2021–2023 Eswatini protests

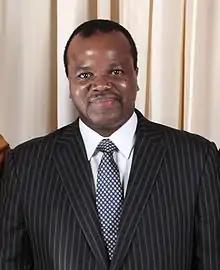
Mswati III in 2009

Eswatini is one of the world’s few countries (and the only in Africa) that is an absolute monarchy, with Mswati III having been the King since 1986. Political parties have been banned since 1973, under the preceding King Sobhuza II, due to a "state of emergency" that has remained to this day, and are heavily persecuted under "anti-terrorism" laws. The prime minister is appointed by the monarch. Although protests are reportedly rare, there have been demonstrations in 2018 and 2019 over Mswati III's lavish lifestyle and alleged misuse of public funds. A series of UN-hosted discussions in 2020 displayed support for a democratic, constitutional monarchy in the country. According to Afrobarometer, trust in government institutions, including the monarchy, has significantly decreased over the past several years and citizens are seeking alternatives to authoritarian rule.